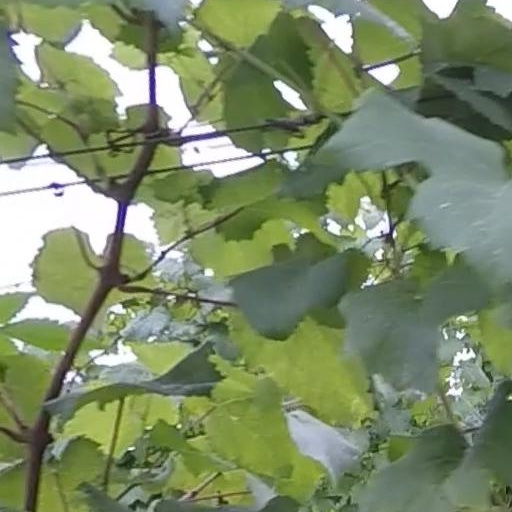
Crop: grape